Ives Bank (company)

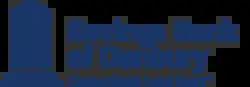
logo until 2024

Savings Bank of Danbury officially rebranded to Ives Bank on November 4, 2024. The bank's new name, Ives Bank, honors the founding family, George W. Ives, and his grandson, the famous composer Charles Ives. The bank was founded in 1849 by George W. Ives and originally operated in the Ives home, which is now owned by the Danbury Museum and Historical Society. The rebranding is part of the bank's growth strategy to gain wider appeal to communities outside of Danbury.